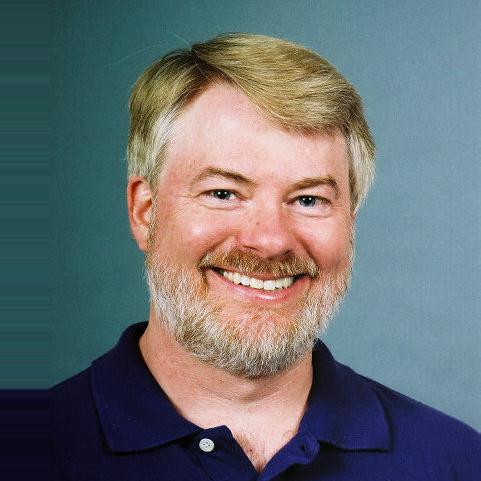
Age: 40